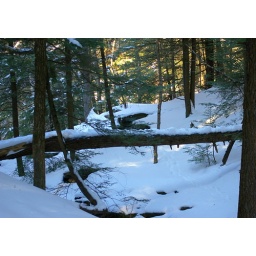
Coyotes were using this fallen tree as a bridge, and running under it !!